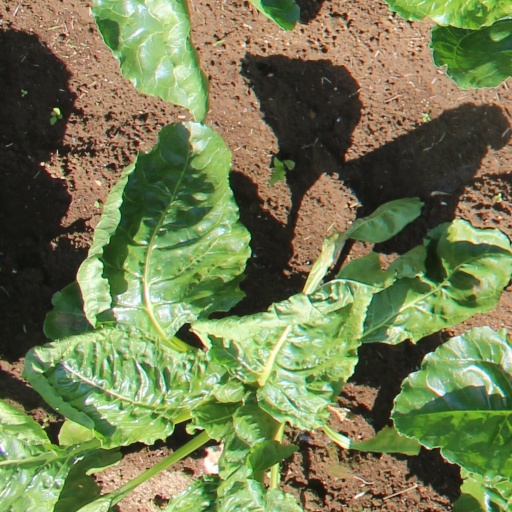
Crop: sugar beet